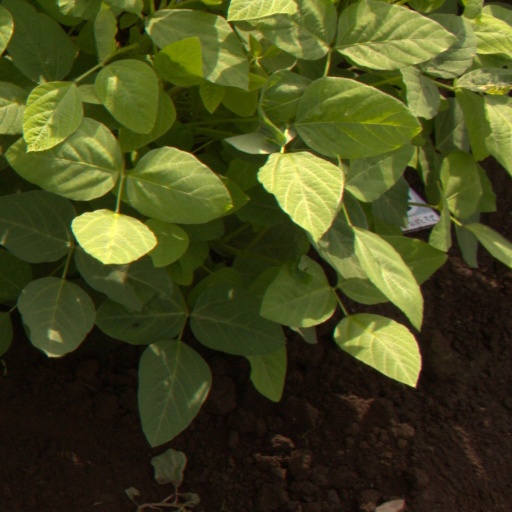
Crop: soybean